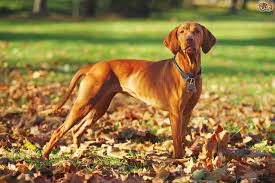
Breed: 210-n000048-vizsla